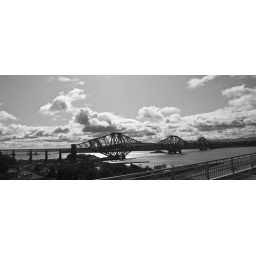
The Forth bridge in black and white